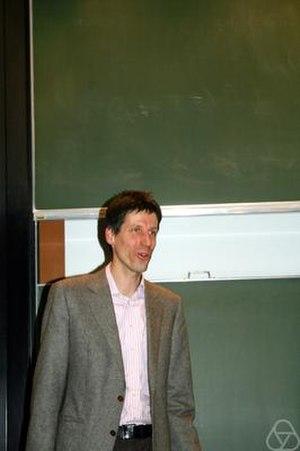
Photo de László Székelyhidi en 2011
László Székelyhidi Jr. est un mathématicien hongrois né le 17 avril 1977 à Debrecen. Il s'intéresse aux équations aux dérivées partielles et au calcul des variations.